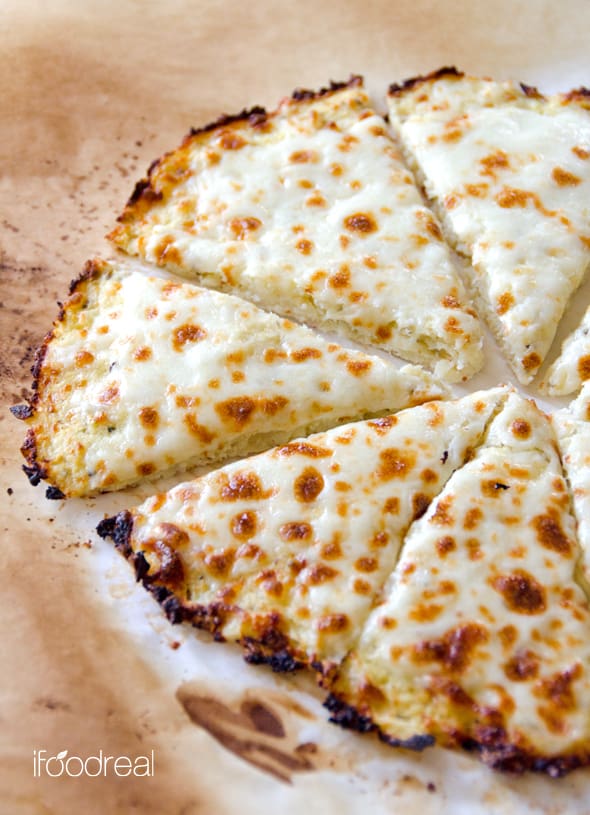
Dish: pizza